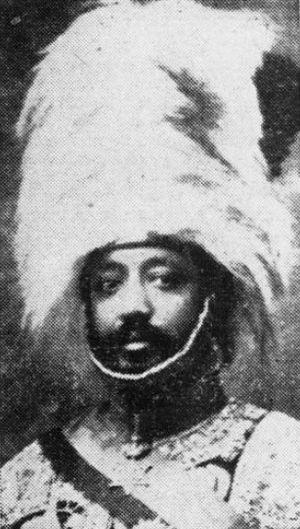
Le Ras Desta.
La seconde guerre italo-éthiopienne ou campagne d'Abyssinie est un conflit opposant l'Italie fasciste de Benito Mussolini à l'Empire d'Éthiopie de Haïlé Sélassié Iᵉʳ du 3 octobre 1935 au 9 mai 1936. Elle constitue la seconde tentative de l'Italie de s'emparer du pays après la victoire éthiopienne d'Adoua de 1896 lors de la première tentative italienne, victoire non seulement militaire mais aussi politique et diplomatique puisqu'elle avait garanti à cet État africain son indépendance et sa reconnaissance internationale. L'Éthiopie et l'Italie appartiennent à la Société des Nations, qui selon sa charte a pour mission d'assurer la prévention des guerres au travers du principe de sécurité collective.
Desta Damtew est un noble et un militaire éthiopien, beau-fils de Haïlé Sélassié Iᵉʳ.